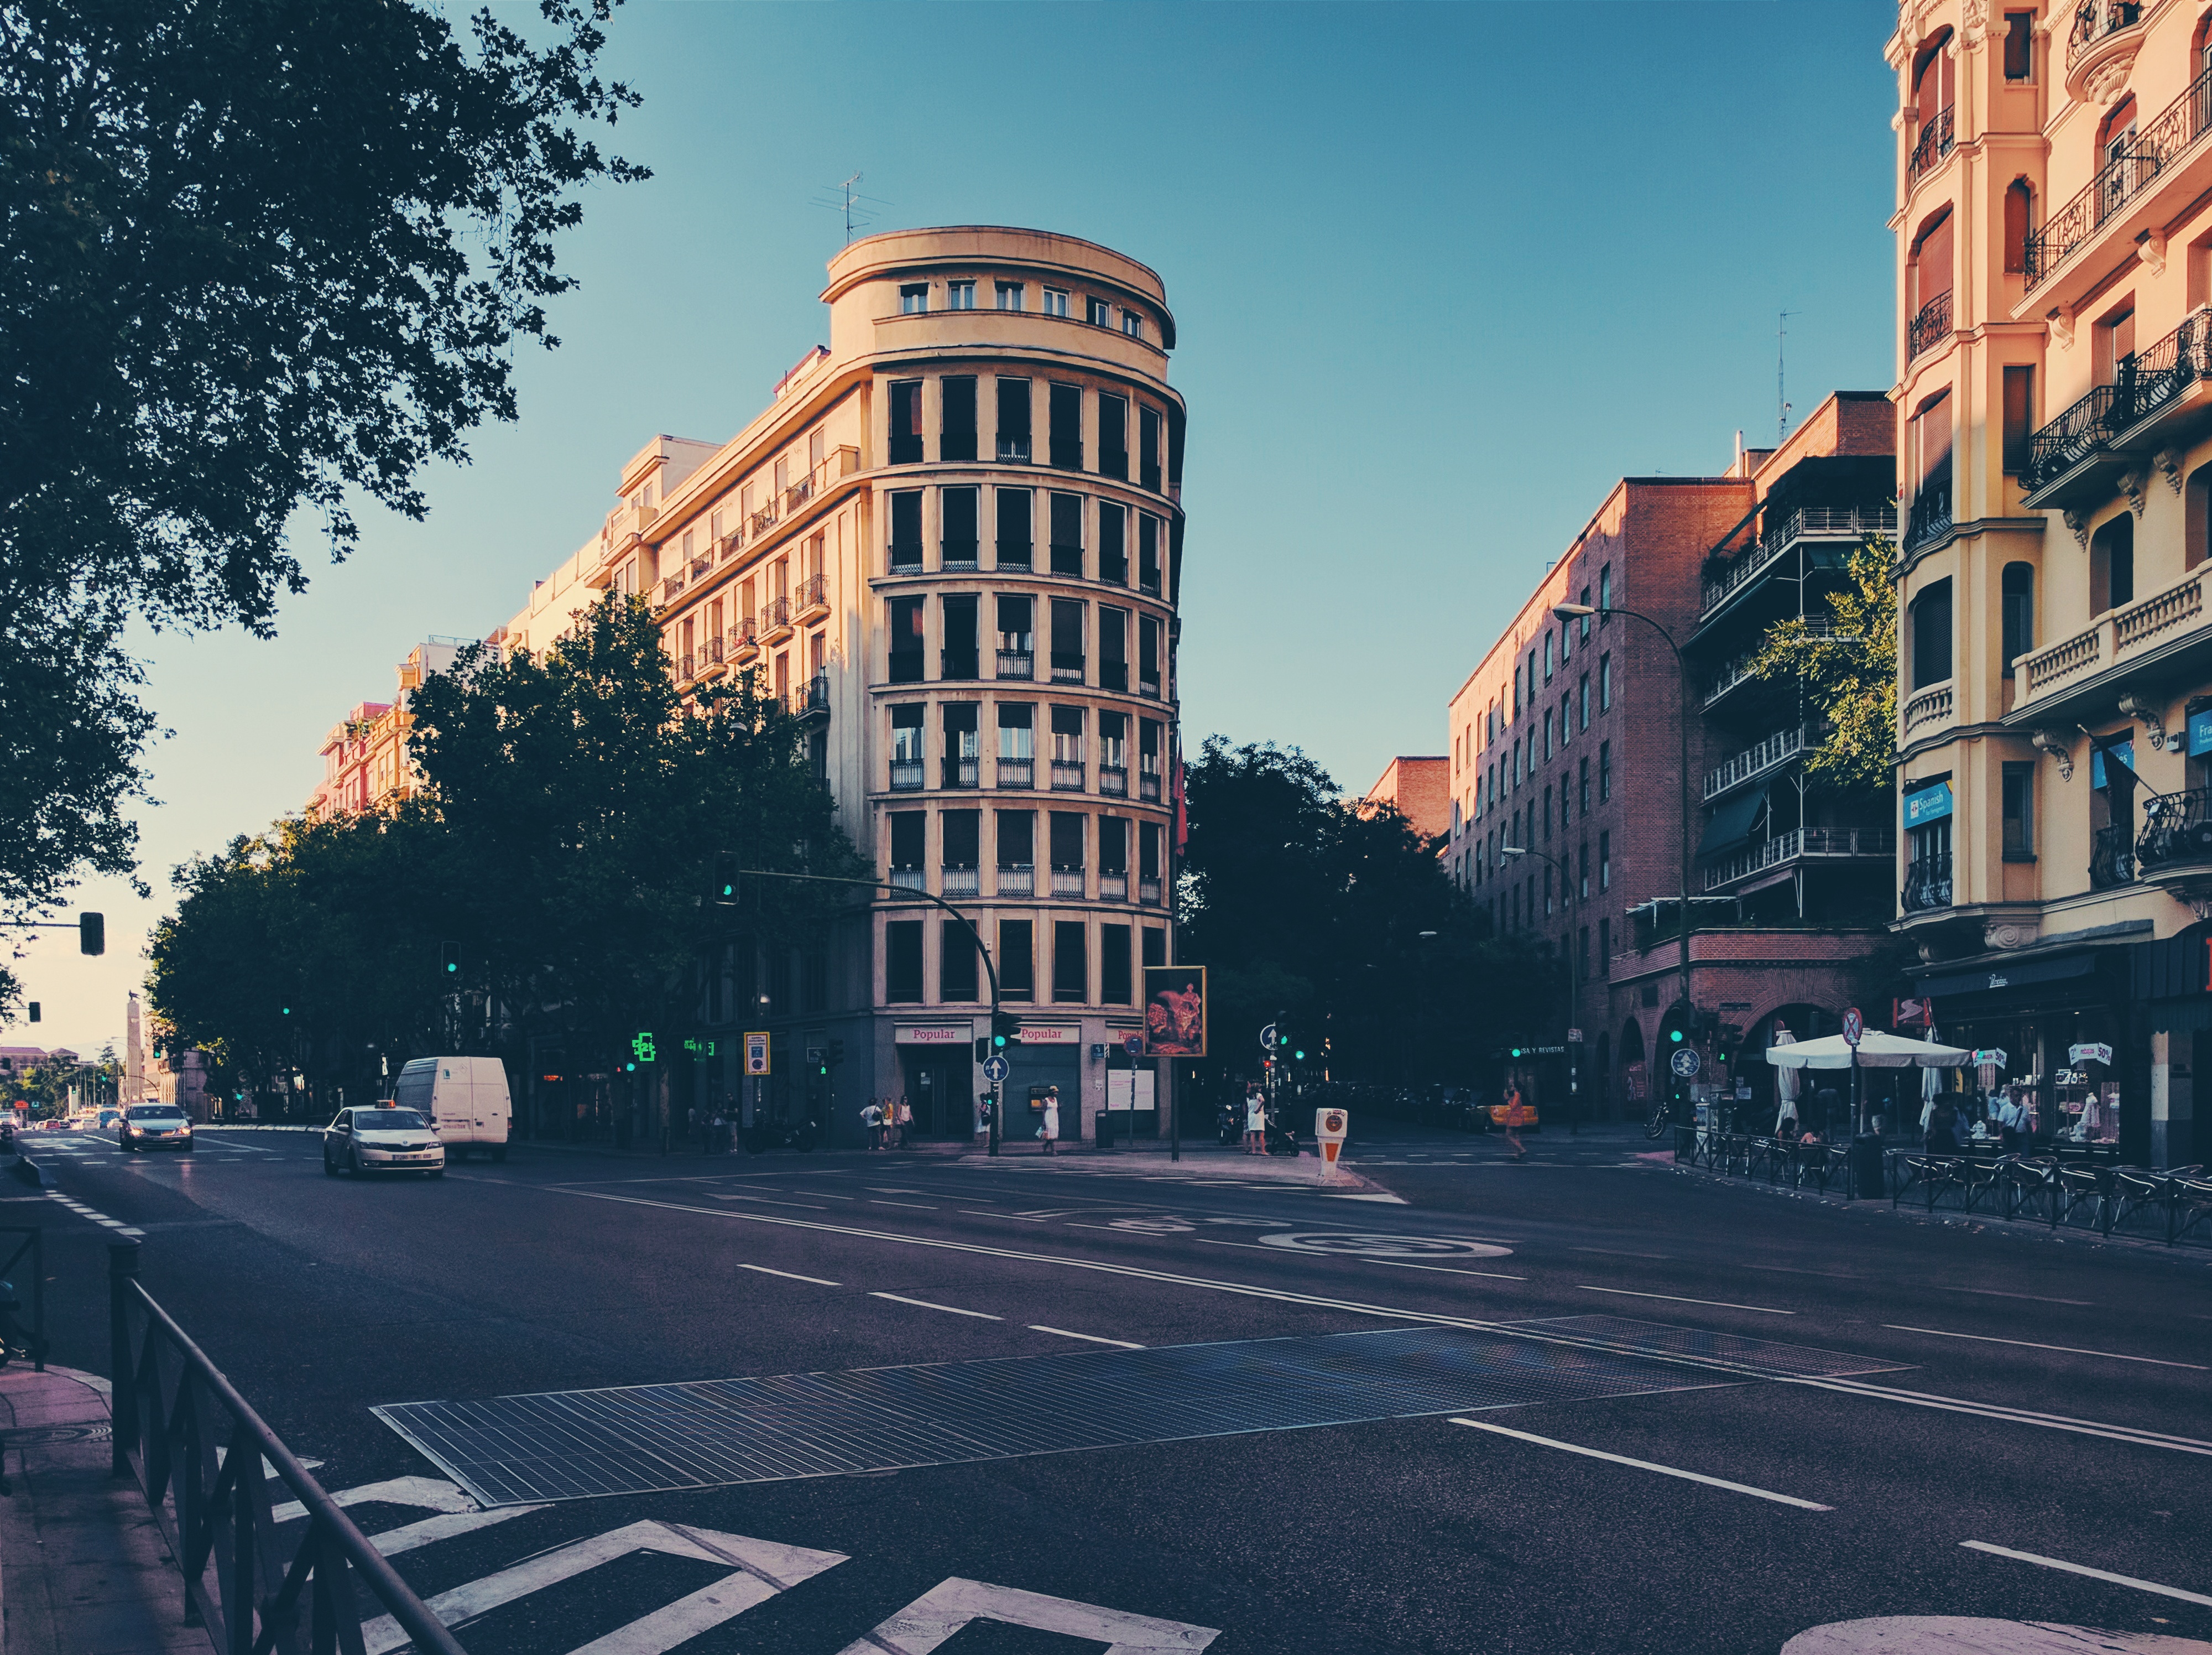
architecture, road, skyline, street, city, skyscraper, cityscape, downtown, evening, landmark, lane, tower block, infrastructure, metropolis, neighbourhood, urban area, residential area, human settlement, metropolitan area